DJ Tonka

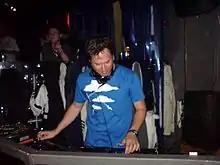
DJ Tonka DJing at Sikamikanico in Oslo, Norway on 8 September 2007

Thomas-René Gerlach (born June 24, 1973), known professionally as DJ Tonka, is a German electronic dance musician. He is also known as Tonka, Chip Tunes, and Thomastic.